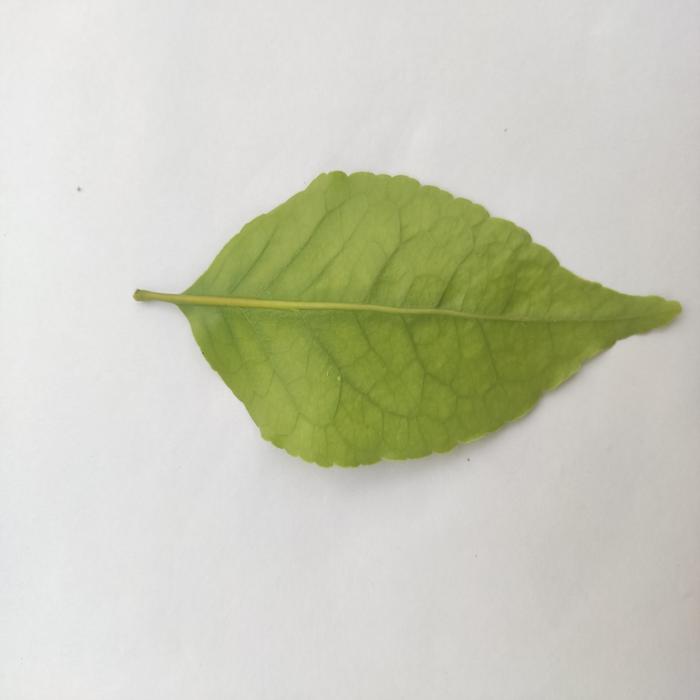
Crop: Aegle Marmelos
Leaf condition: Cercospora_Leaf